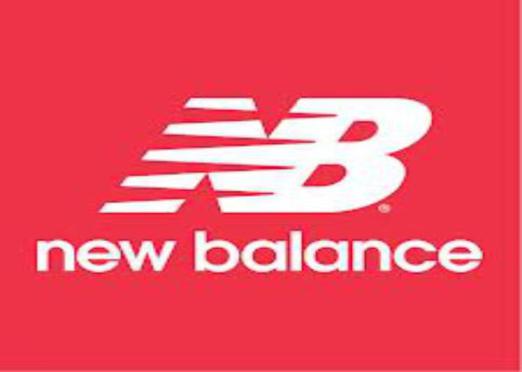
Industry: Clothes